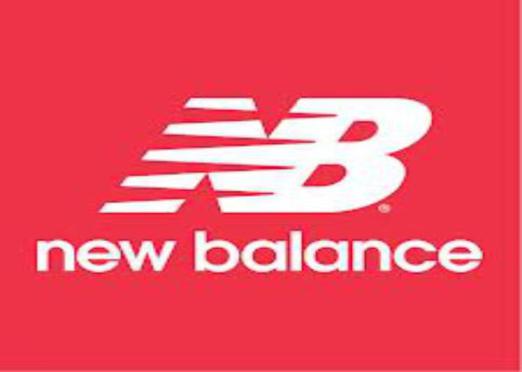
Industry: Clothes